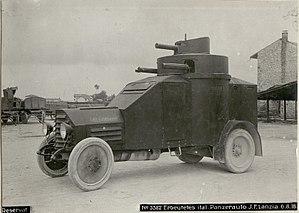
L'automitrailleuse Lancia 1Z a été conçue par la société Ansaldo sur la base du premier châssis de véhicule industriel créé par la jeune société Lancia. L'automitrailleuse Lancia 1Z a été brevetée par la société Ansaldo le 14 février 1915.